Tibetan spaniel

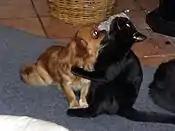
Tibetan Spaniel with cat

Progressive retinal atrophy is a genetic disease that can occur in the breed. The disease is an inherited form of blindness in dogs that has in two forms: generalized PRA and central PRA. Generalized PRA is primarily a photoreceptor disease and is the form found in Tibetan Spaniels. The clinical signs have been observed between 1½ and 4 years, but as late at seven years. The disease is painless and affected dogs become completely blind. Currently there is no treatment, but affected dogs generally adapt well to their progressive blindness.